British Airways

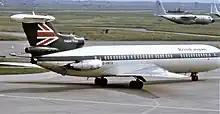
A British Airways Hawker Siddeley Trident in its transitional scheme with BEA livery but with British Airways titles

In 1981 the airline was instructed to prepare for privatisation by the Conservative Thatcher government. Sir John King, later Lord King, was appointed chairman, charged with bringing the airline back into profitability. While many other large airlines struggled, King was credited with transforming British Airways into one of the most profitable air carriers in the world. The flag carrier was privatised and was floated on the London Stock Exchange in February 1987. British Airways effected the takeover of the UK's "second" airline, British Caledonian, in July of that same year.